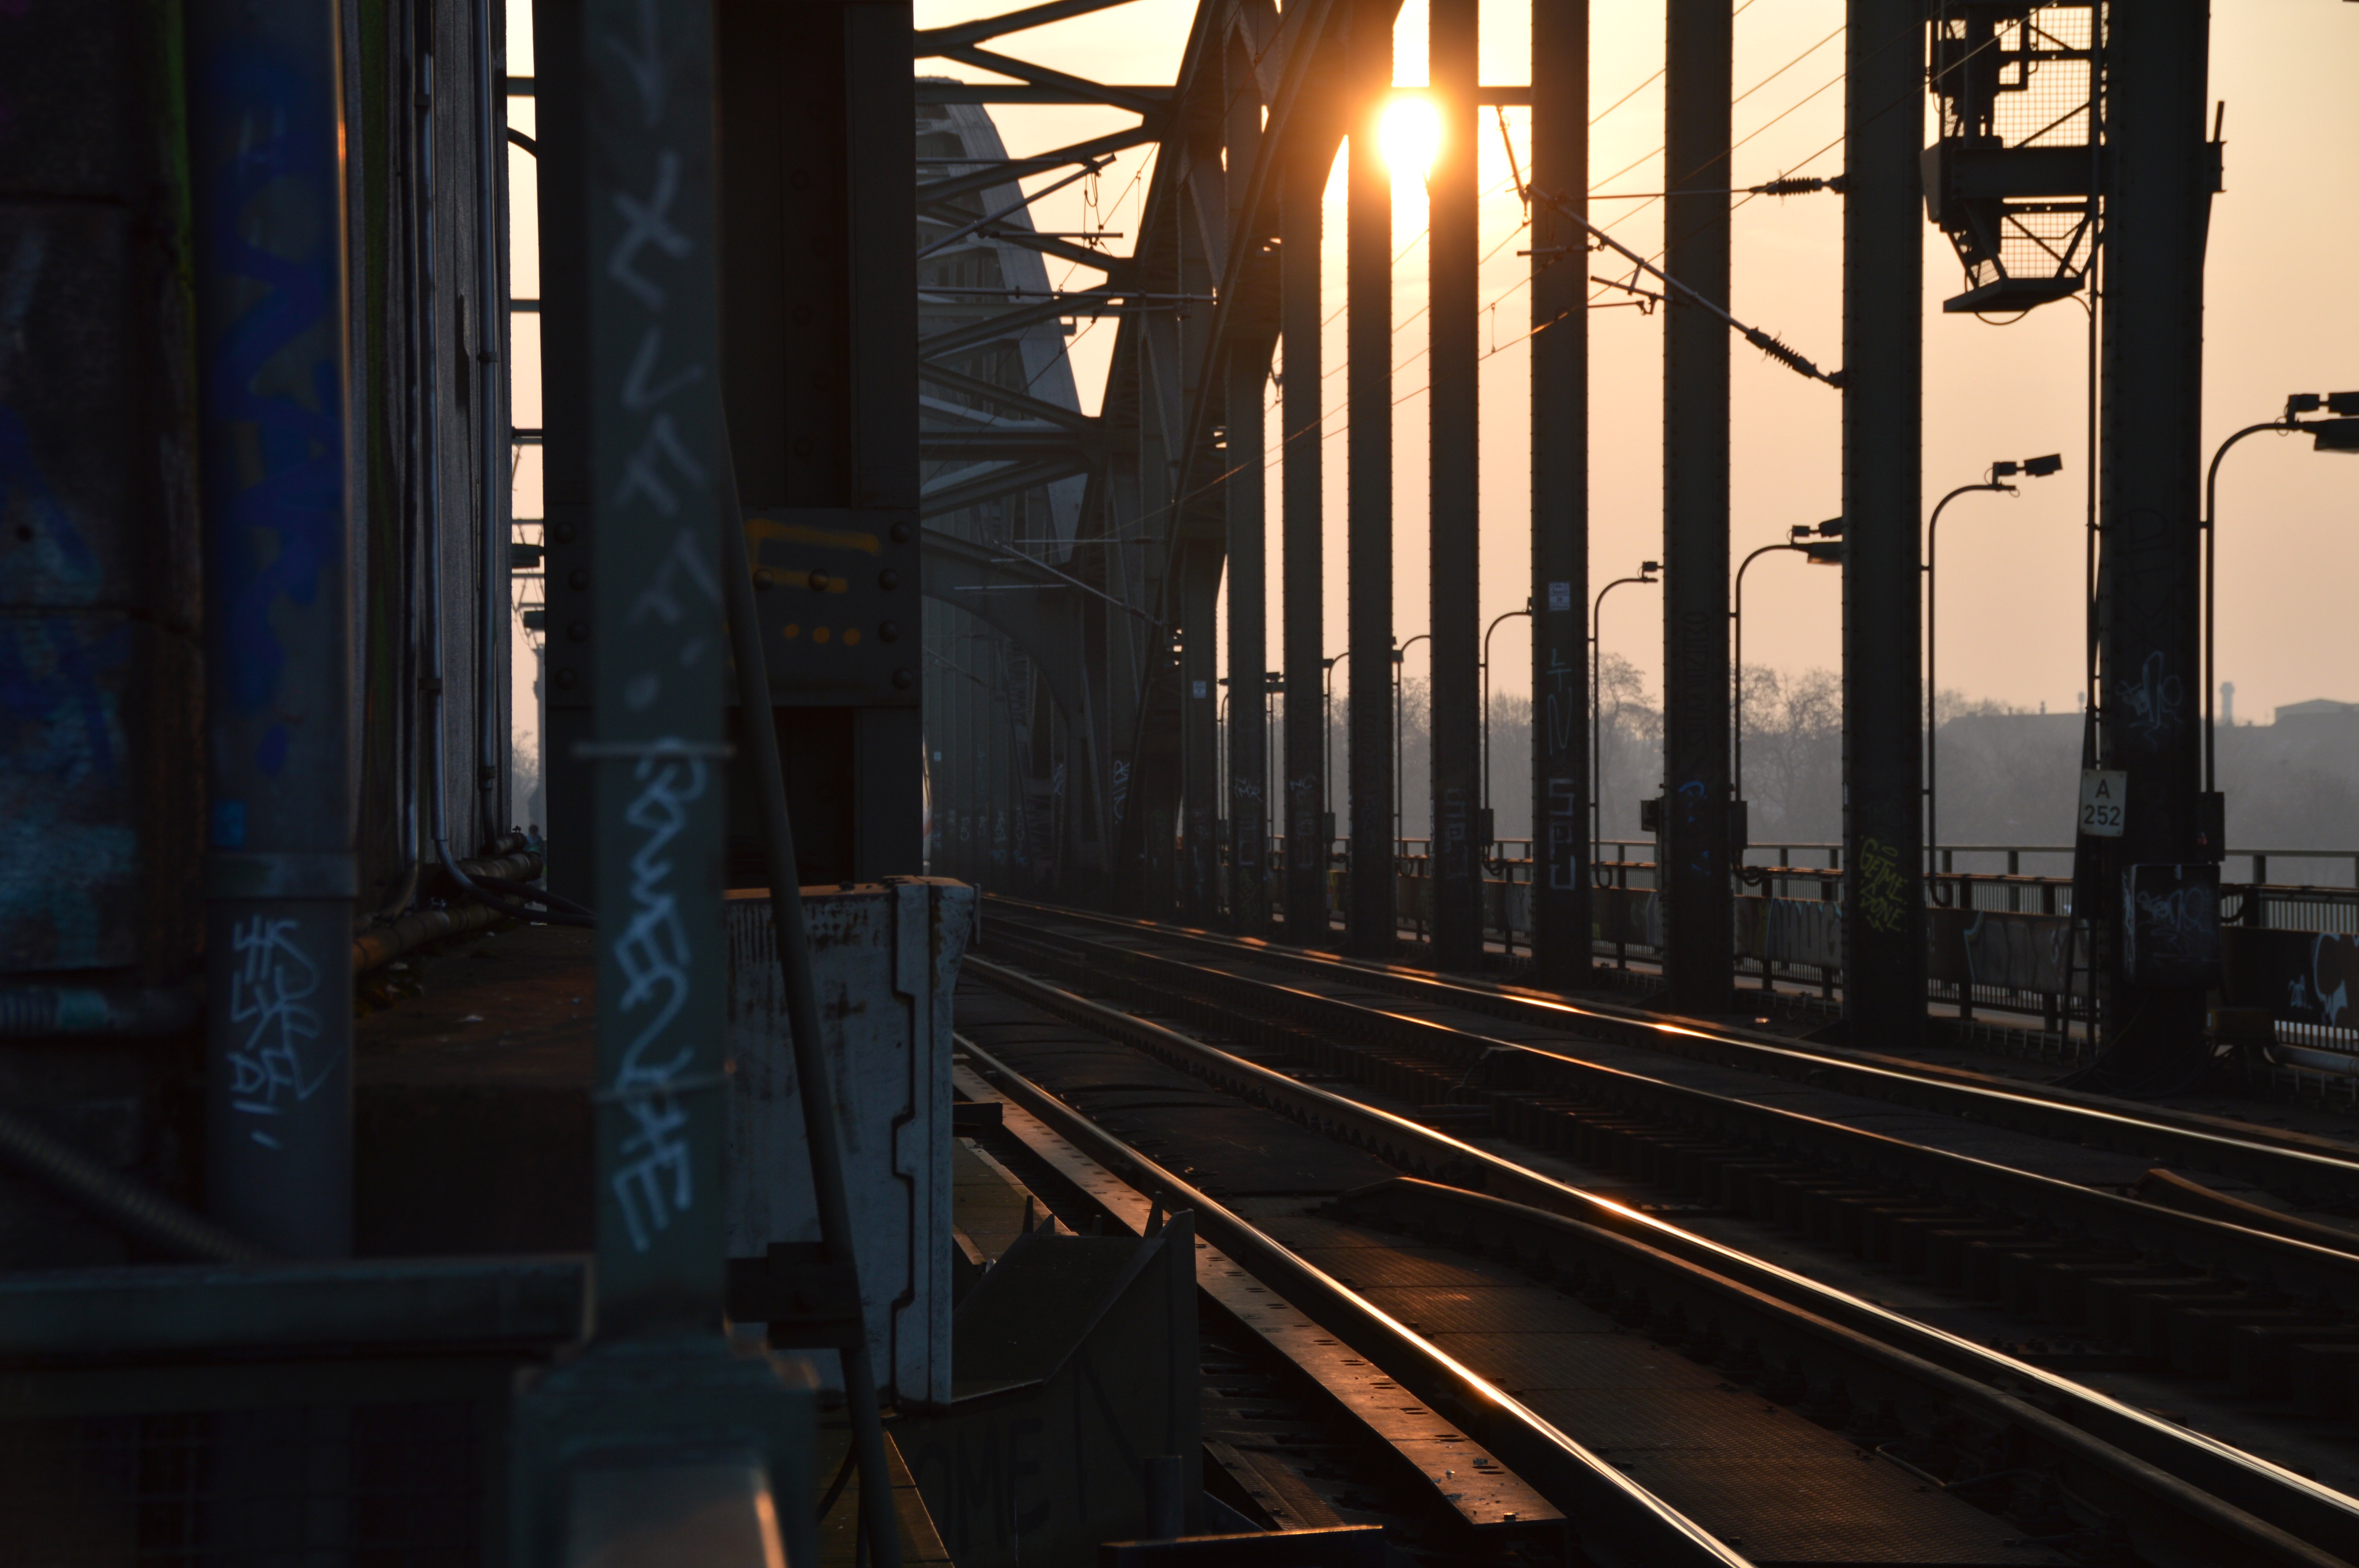
light, sun, track, railway, bridge, night, train, transport, evening, darkness, public transport, weathered, seemed, screenshot, railway tracks, railroad tracks, railroad ties